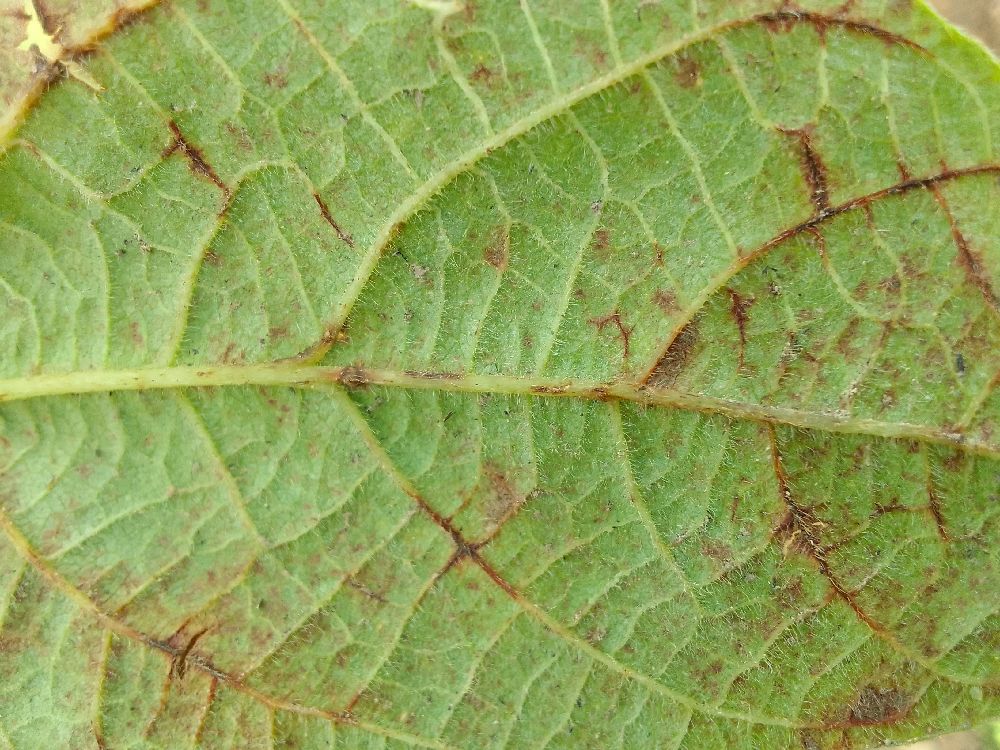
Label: anthracnose